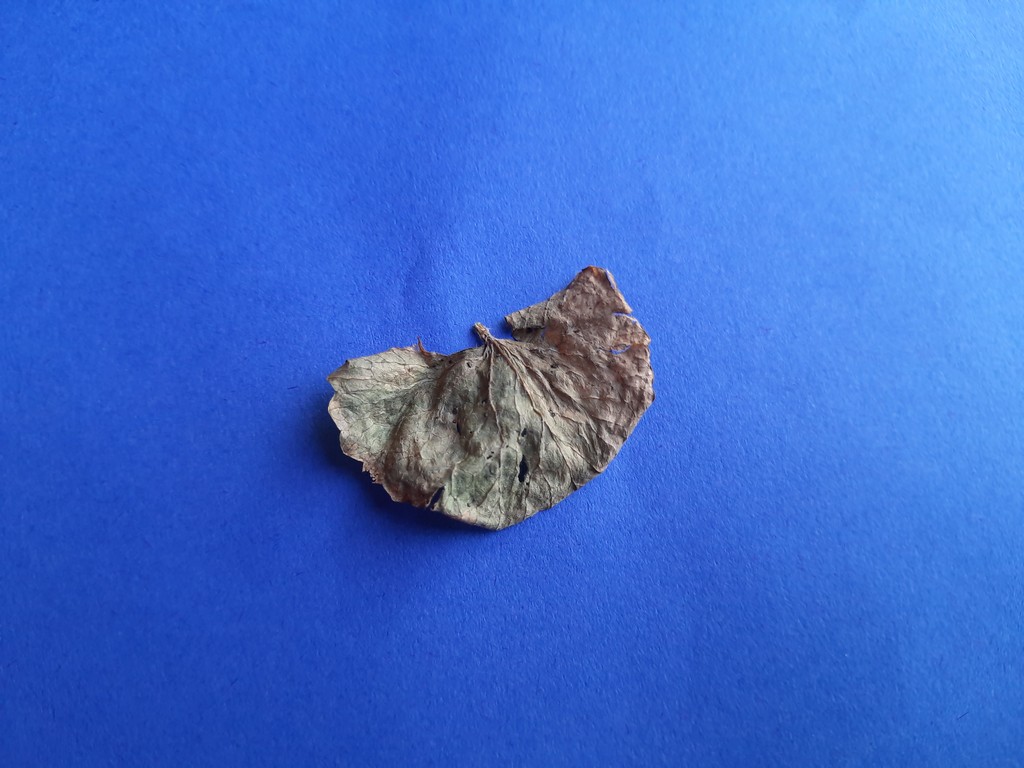
Label: Dried